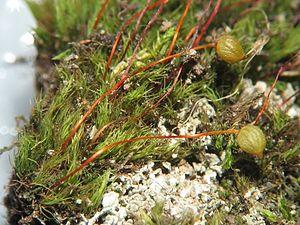
Bartramia est un genre de mousses de la famille des Bartramiaceae.